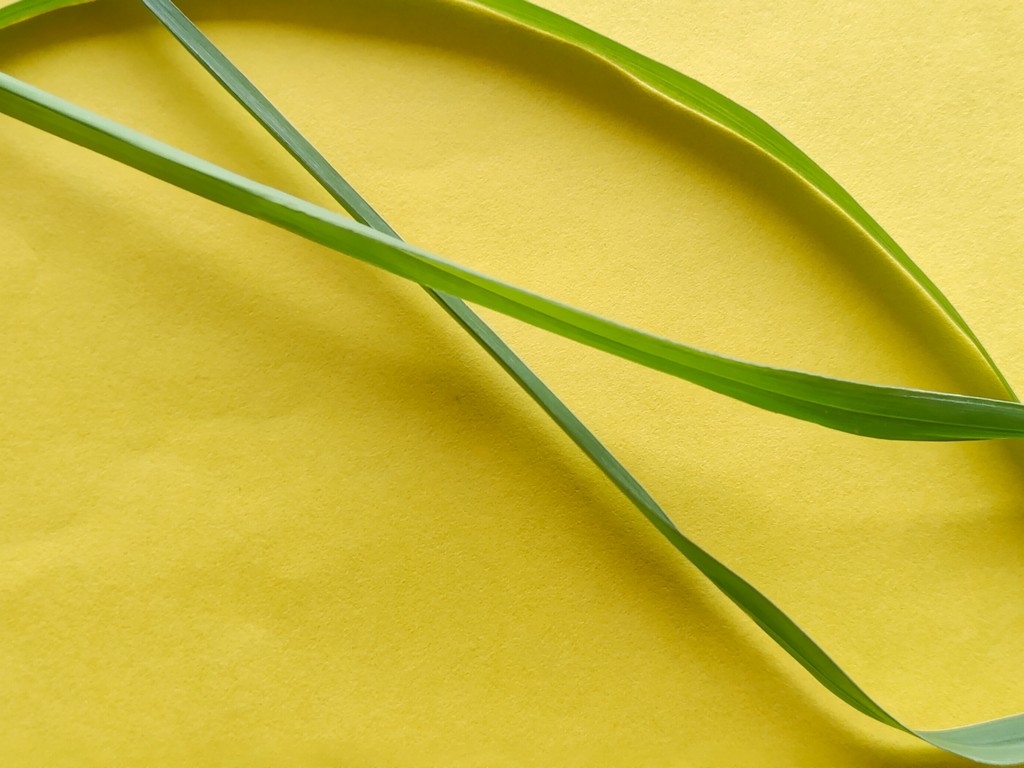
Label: Healthy